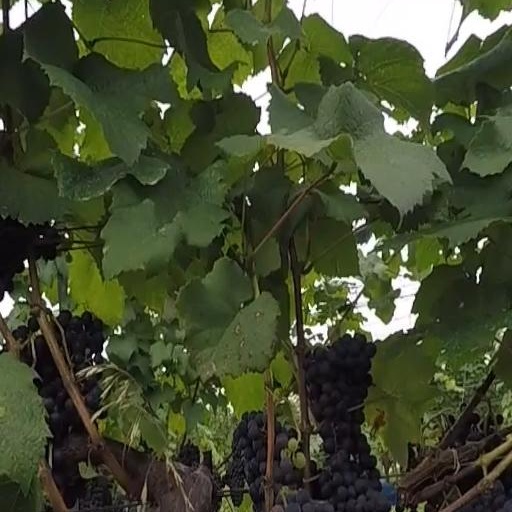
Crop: grape